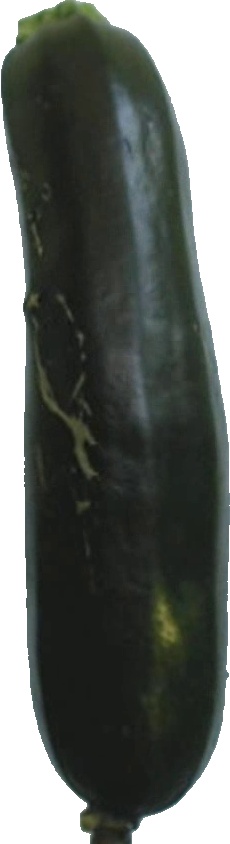
Label: zucchini_dark_1